Northfield Manor House

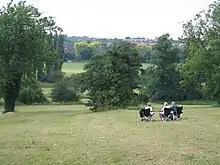
Manor Farm Park

Manor Farm Park was once the grounds of Northfield Manor House. It comprises a 50-acre open space with woodlands, meadows and a lake, created by damming Griffins Brook. Merritt's Brook also crosses the park.